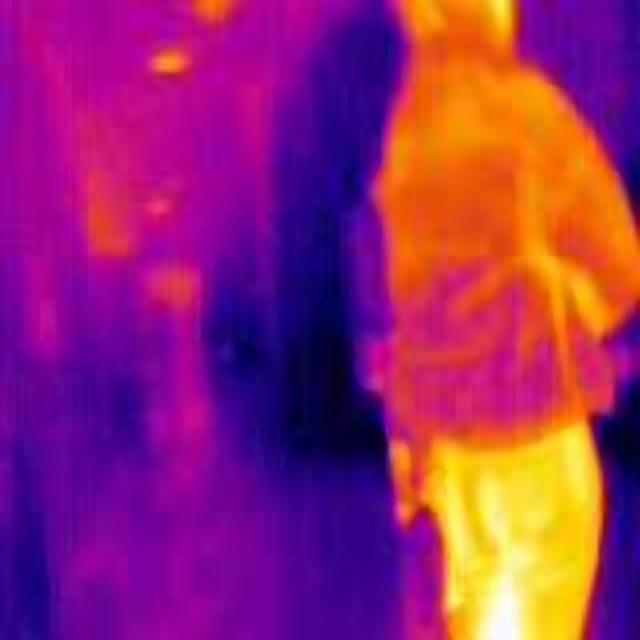
Detected objects:
label: person